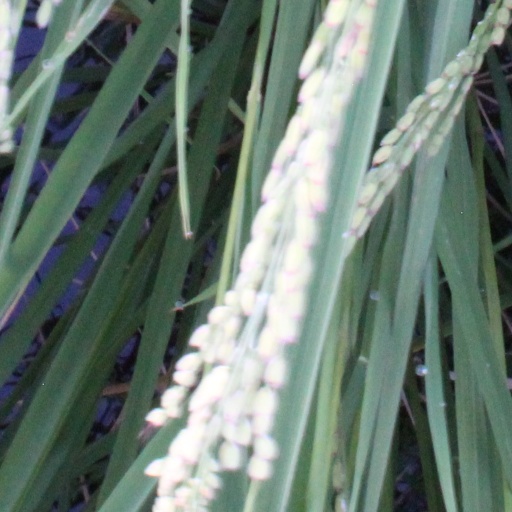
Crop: rice